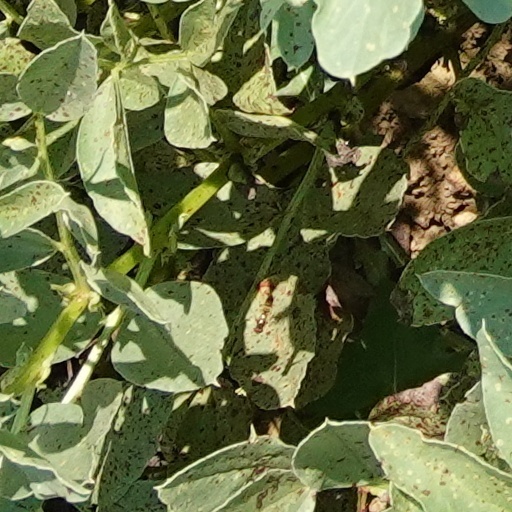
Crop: wheat